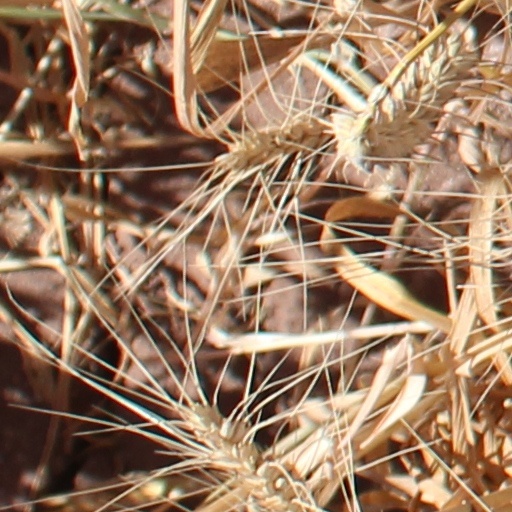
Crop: wheat